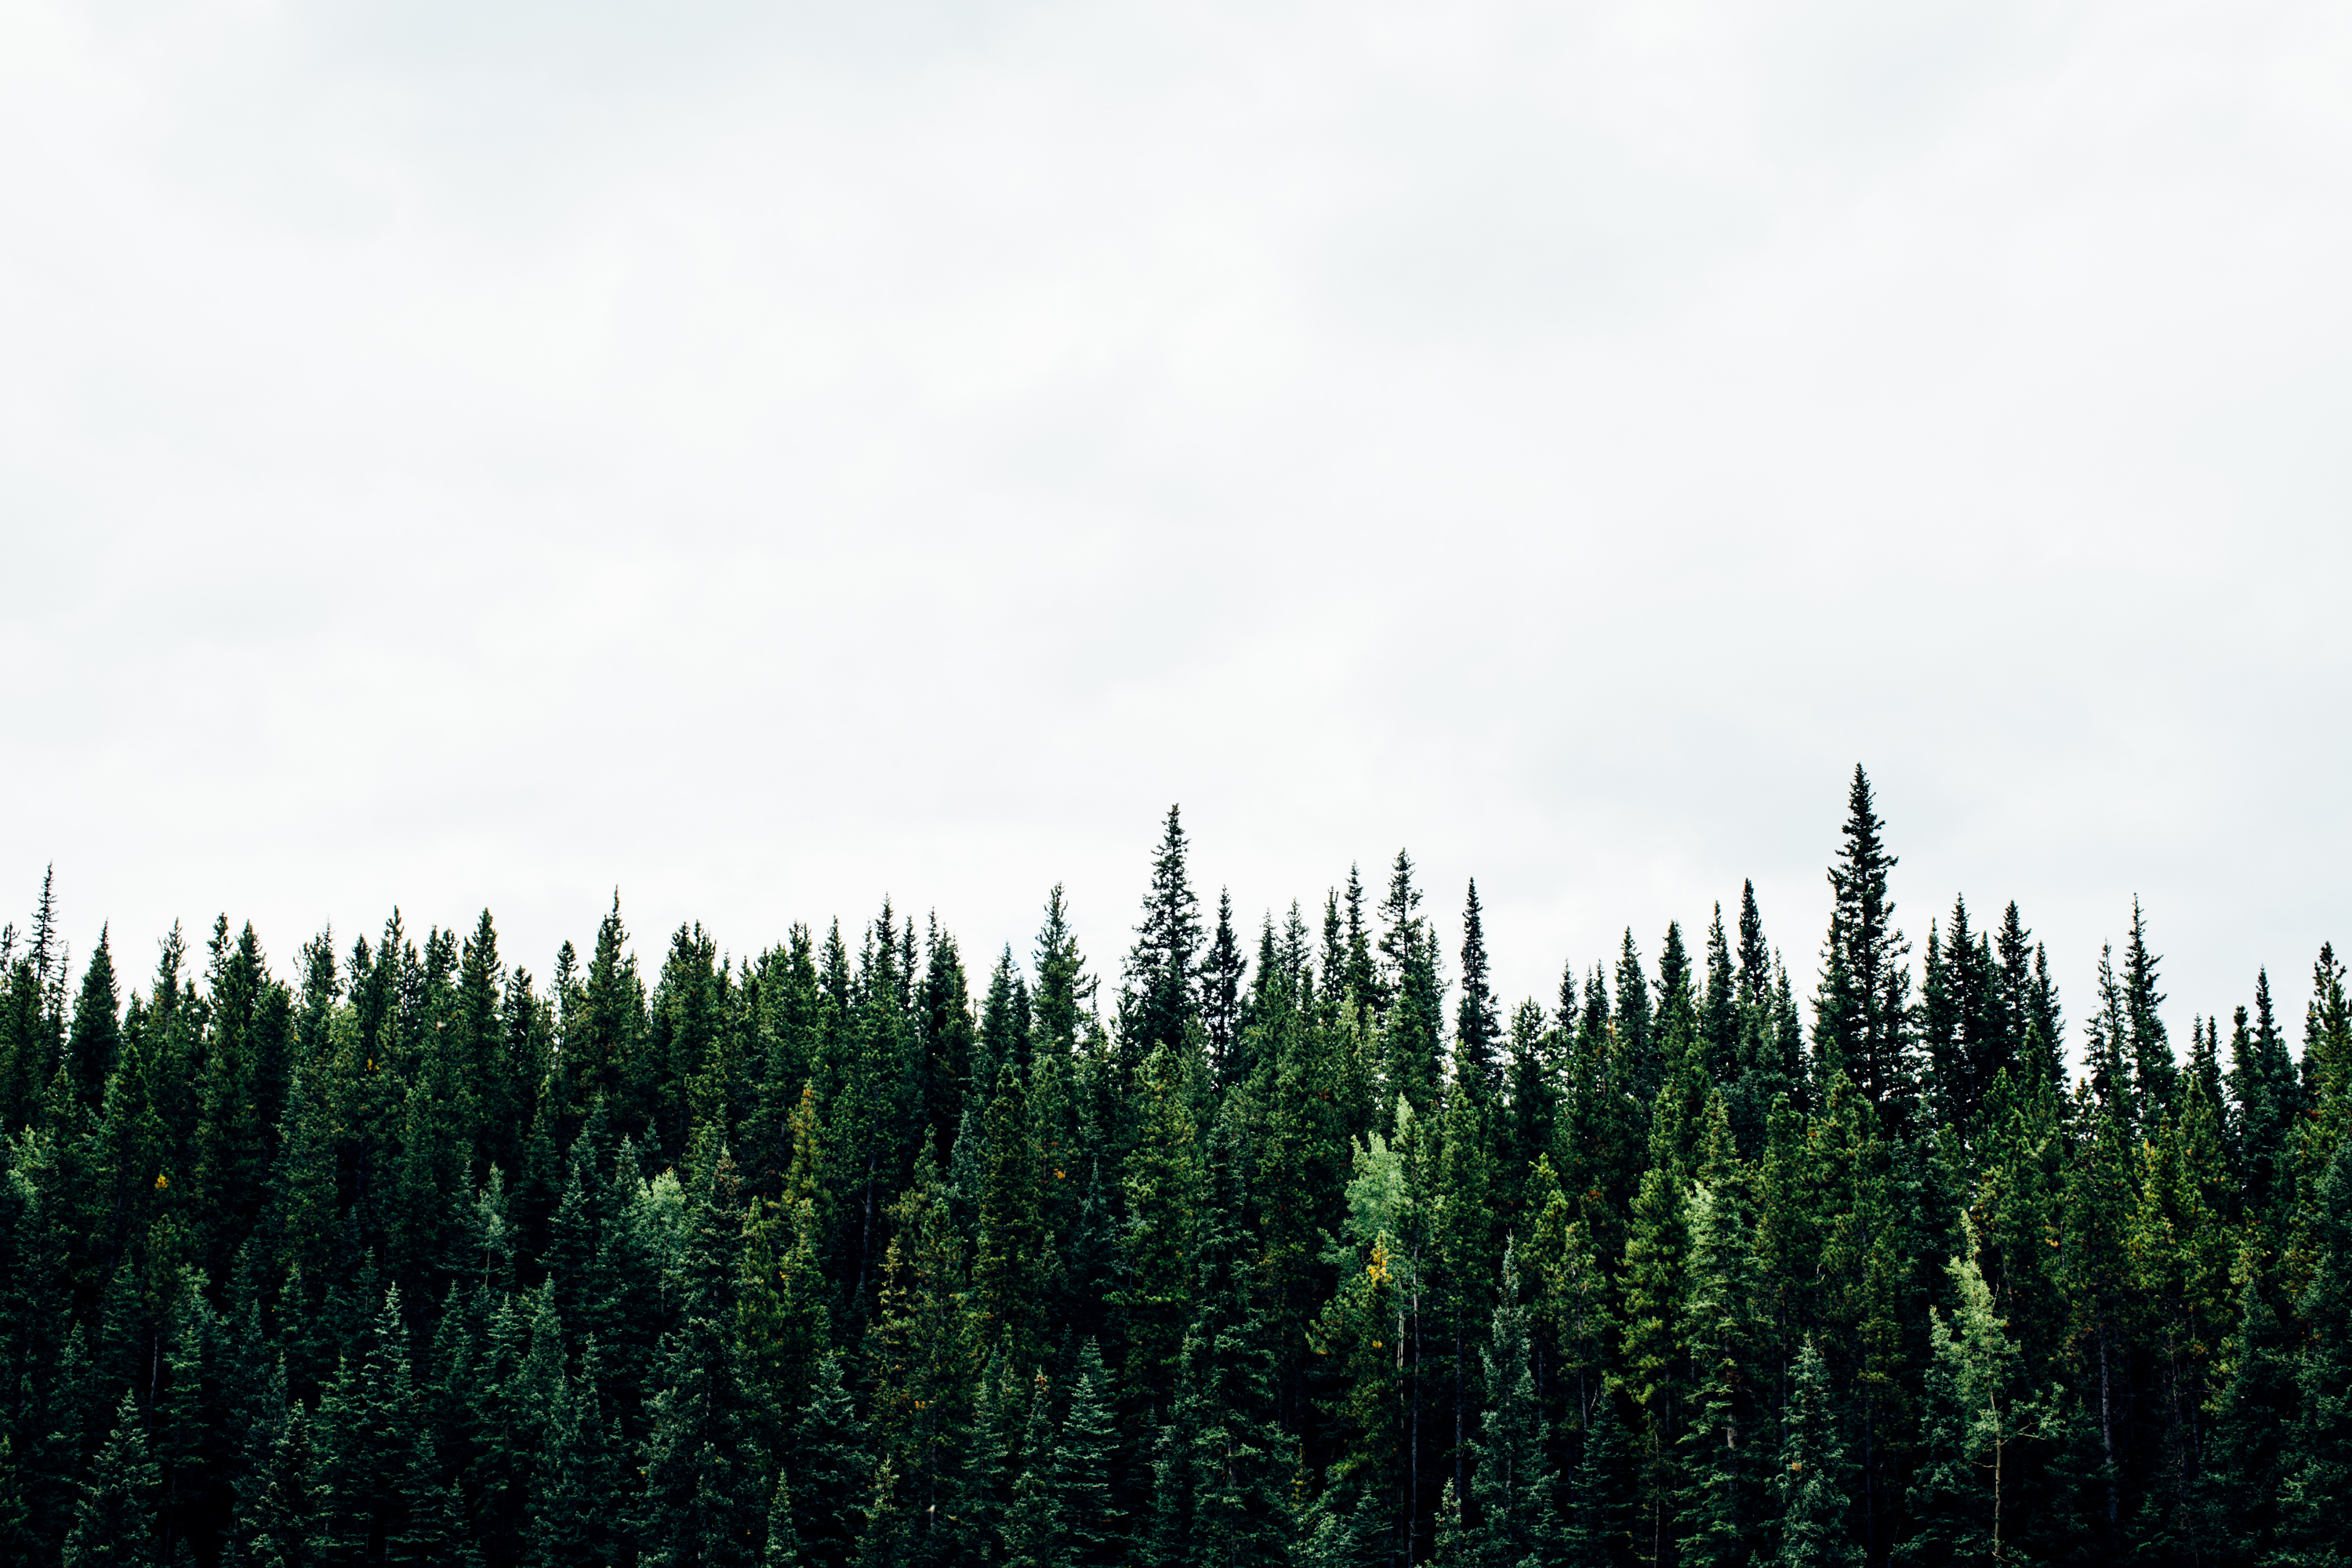
tree, nature, forest, grass, mountain, cloud, plant, sky, field, meadow, green, spruce, habitat, ecosystem, biome, natural environment, atmospheric phenomenon, grass family, woody plant, temperate coniferous forest